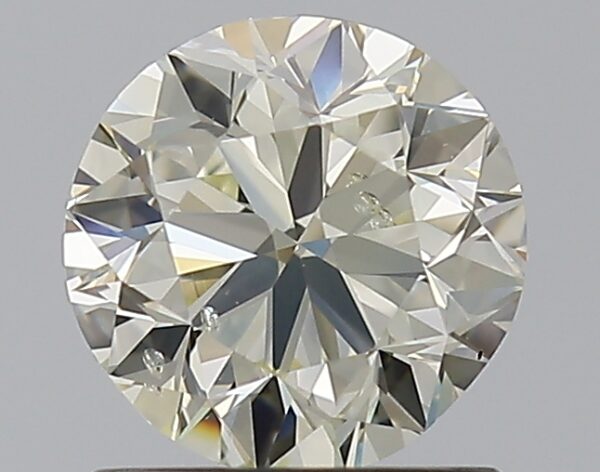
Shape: round
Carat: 1
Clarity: SI2
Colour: N
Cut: VG
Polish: EX
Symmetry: GD
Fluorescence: ST
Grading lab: GIA
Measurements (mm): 6.12 x 6.24 x 4.02